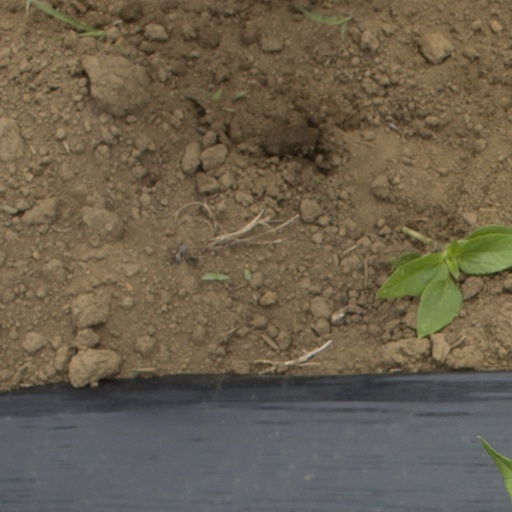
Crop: Jerusalem artichoke